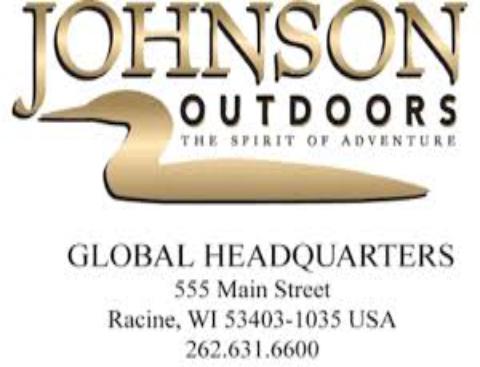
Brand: Johnson Outdoors
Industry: Others